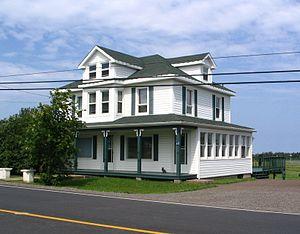
Une vieille maison de Cap-Pelé, au Nouveau-Brunswick. L'image a été rognée pour enlever une auto.
Cap-Pelé est un village du comté de Westmorland, situé au sud-est du Nouveau-Brunswick au Canada.